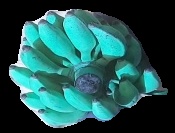
Variety: elakki-bale
Grade: grade3